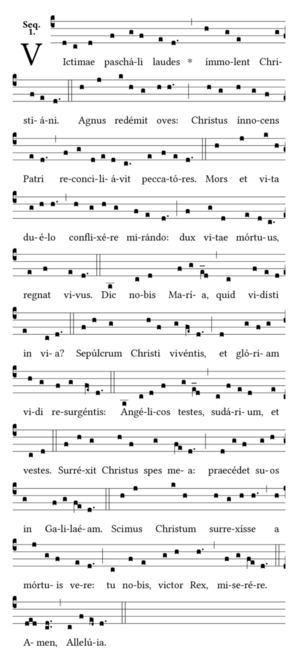
Victimæ paschali laudes est une séquence de la liturgie catholique. C'est initialement un chant monodique, composé assez vraisemblablement au XIᵉ siècle. Il s'agit d'une des rares séquences formelles et encore en usage jusqu'à nos jours. Celle-ci se consacre notamment au dimanche de Pâques d'après son texte.